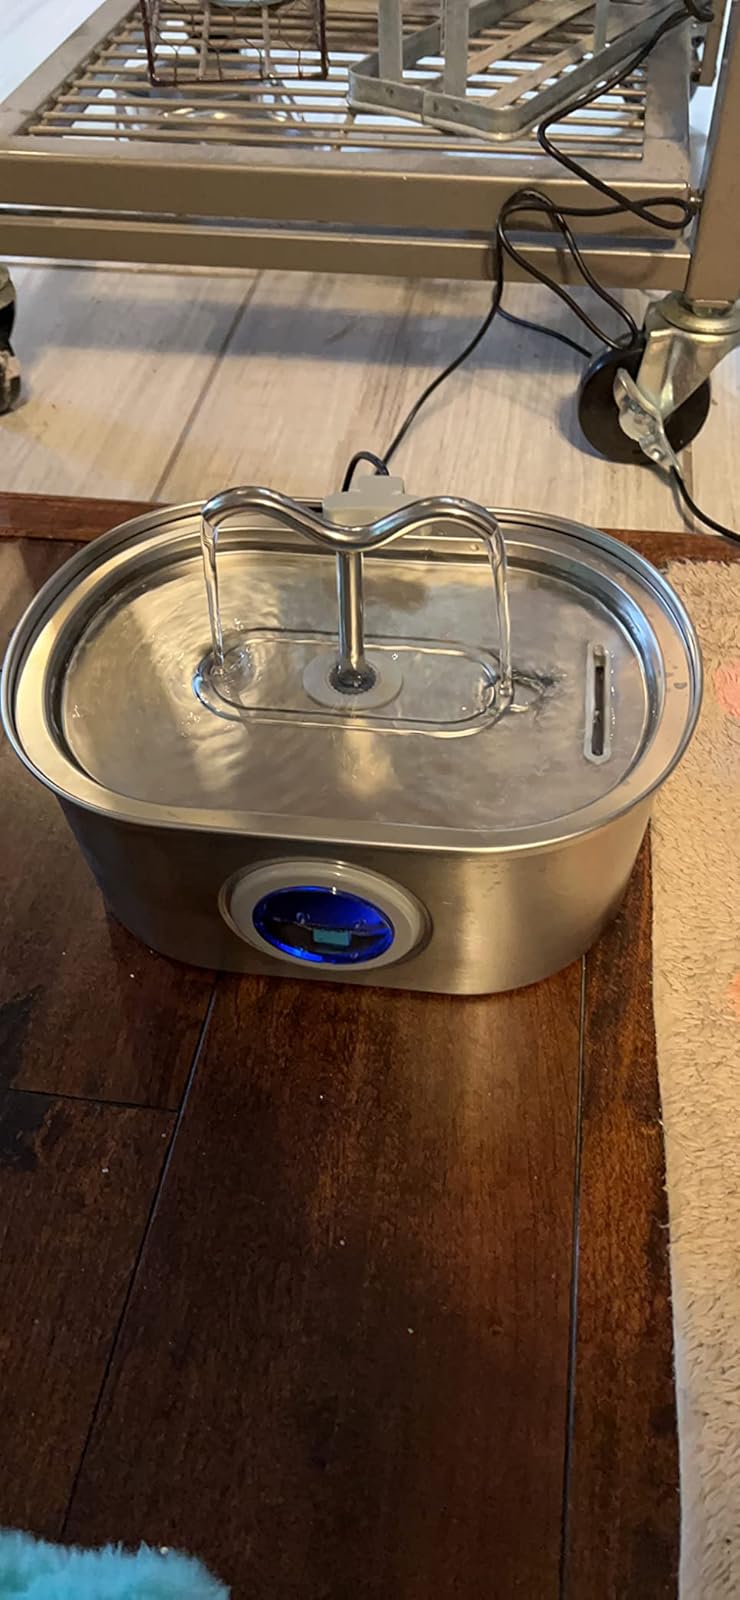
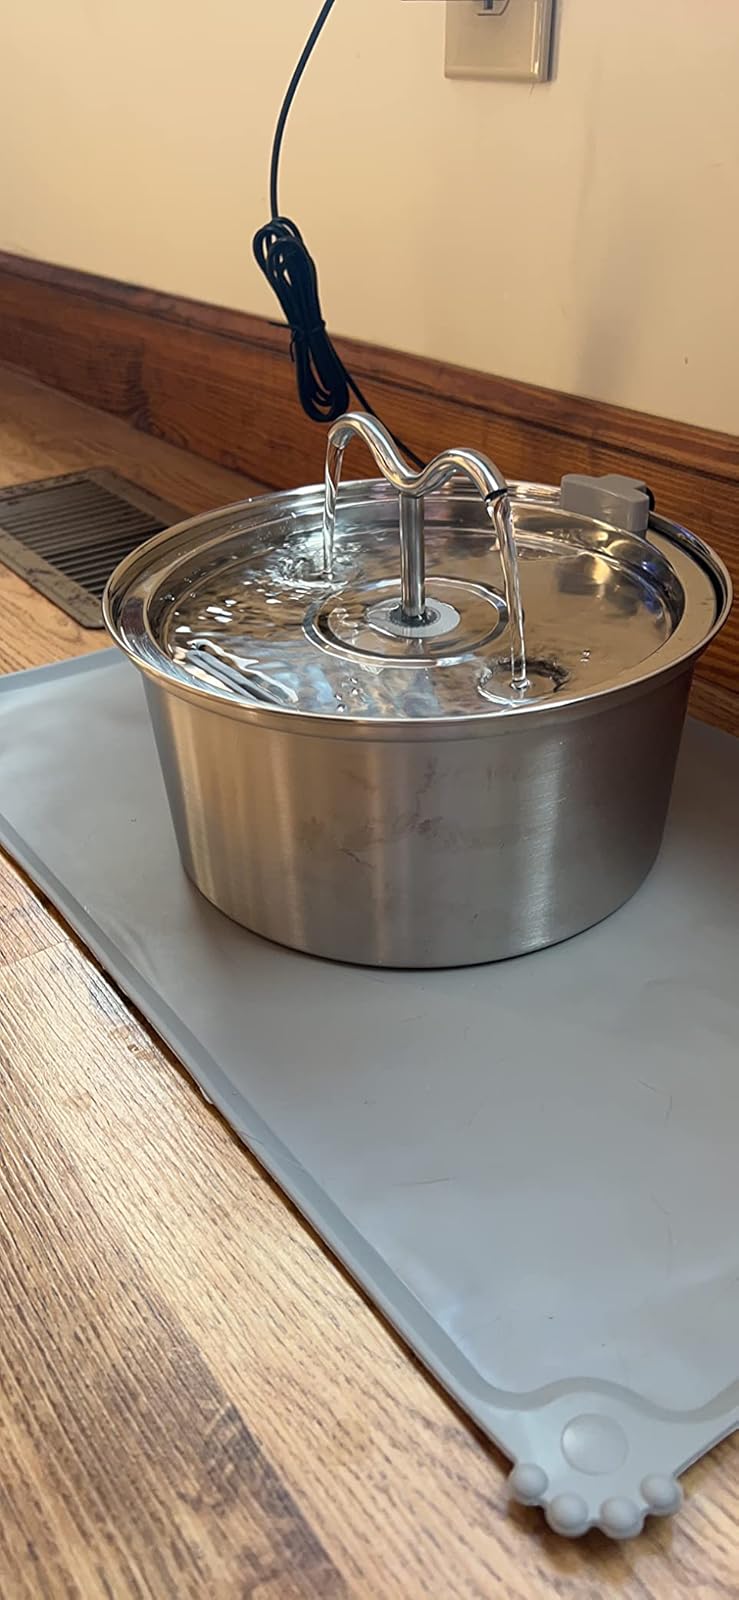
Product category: items_bowl
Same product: no